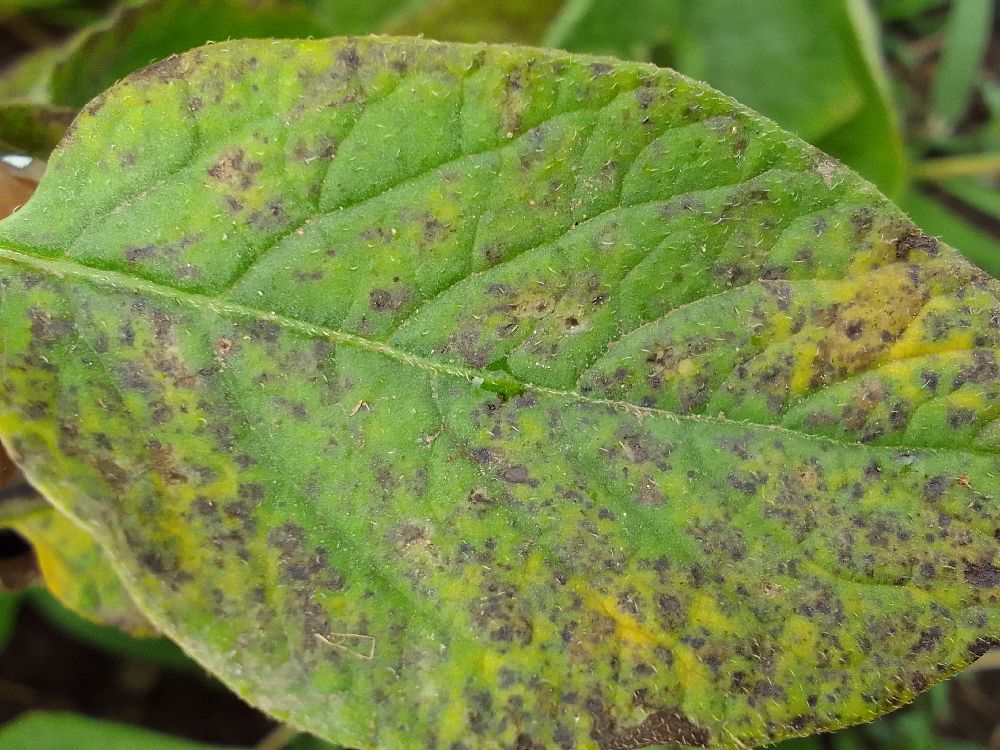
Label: Early blight